802.11 frame types

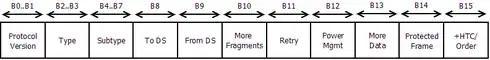

The first three fields (Protocol Version, Type and Subtype) in the Frame Control field are always present. The fields, in their order of appearance in transmission, are: